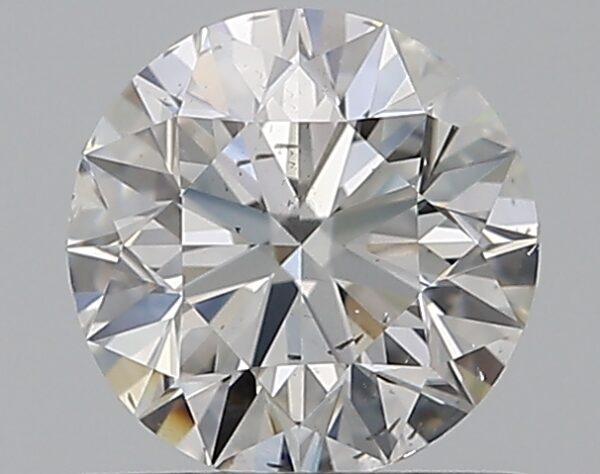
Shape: round
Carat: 0.7
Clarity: SI1
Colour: F
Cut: EX
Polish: EX
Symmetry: VG
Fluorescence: F
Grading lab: GIA
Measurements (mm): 5.59 x 5.66 x 3.56